Teppo Hauta-aho

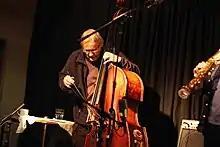
Hauta-aho with "Quintet Moderne" at Club W71, Weikersheim

Hauta-aho was born in Janakkala, near Hämeenlinna, on May 27, 1941. He studied the double bass at the Sibelius Academy from 1963 to 1970 and with František Pošta in Prague.